Steal Wool

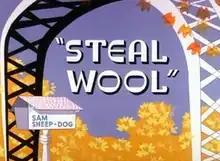
Title card

Steal Wool is a 1957 Warner Bros. "Looney Tunes" cartoon directed by Chuck Jones. The short was released on June 8, 1957, and stars Ralph Wolf and Sam Sheepdog.